Mashina Vremeni

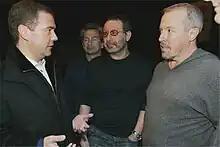
Mashina Vremeni meet Russian president Dmitry Medvedev in 2008. L-R: Medvedev, Yefremov, Margulis, Makarevich

Andrey Makarevich's musical career can be traced to a school band called The Kids, which was made up of two male guitarists and two female vocalists. The group sang mostly English-language folk songs and performed primarily at talent shows put on in Moscow schools. According to Makarevich, the momentous event in his musical career came when the Soviet group VIA Atlanty visited his school and allowed him to play a couple of songs on their equipment during a break in the performance. On the heels of this experience, Makarevich joined with other musically talented students from his school and another school to form Mashiny Vremeni ( – in plural form imitating The Beatles, The Rolling Stones, etc.). The most significant founding members included Sergey Kawagoe and Andrey Makarevich. The band's repertoire consisted of eleven songs in English, now lost.